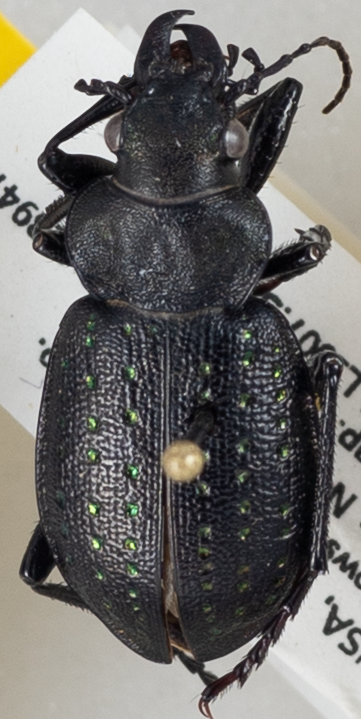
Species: Calosoma calidum
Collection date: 2019-08-21
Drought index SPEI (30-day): -0.072
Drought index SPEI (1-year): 0.498
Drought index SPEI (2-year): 1.058